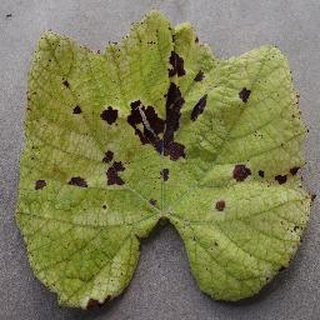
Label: grape_leaf_blight